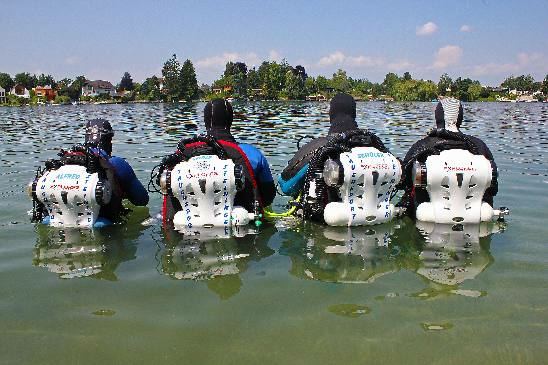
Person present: Yes